Kileak: The DNA Imperative

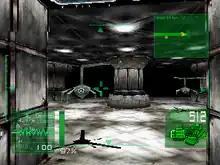
From top to right clockwise, the interface displays the lock-on range bar, an automap, the current weapon, and the status of the SJ 107 suit.

"Kileak: The DNA Imperative" is a first-person shooter, in which the player controls an International Peacekeeping Force (IPKF) polar operative Matt Coda in an armored SJ 107 assault suit. The player can advance and retreat, move from side to side and rotate the camera in any direction. The game is set in a South Pole observation base, which is composed of floors connected by elevators. On each floor, the player must find an elevator in order to proceed to the level below. The requirements are varied between floors, with many levels requiring the use of key cards to open locked doors, while some doors are opened by puzzle solving. On reaching the elevator to the next floor, the player can save their progress to a memory card that fits into the accompanying PlayStation.